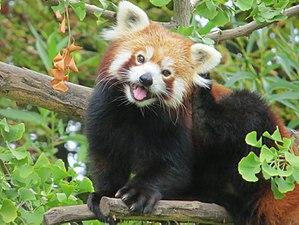
Le Petit panda, Panda roux ou Panda éclatant est un mammifère de la famille des Ailuridés. Il a un régime alimentaire omnivore, essentiellement végétarien, bien qu'appartenant à l'ordre des carnivores. Le panda roux est originaire de l'Himalaya et du Sud-Ouest de la Chine. C'est une espèce protégée car elle est en danger de disparition.